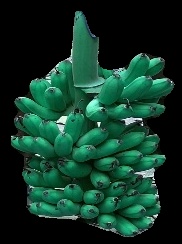
Variety: rasbale
Grade: grade1